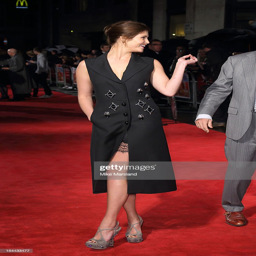
actor attends the premiere during festival .